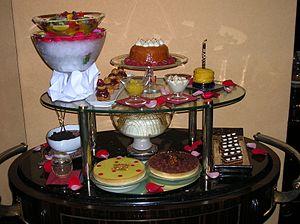
Joël Robuchon, né le 7 avril 1945 à Poitiers et mort le 6 août 2018 à Genève, est un chef cuisinier français.